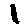
Label: 1